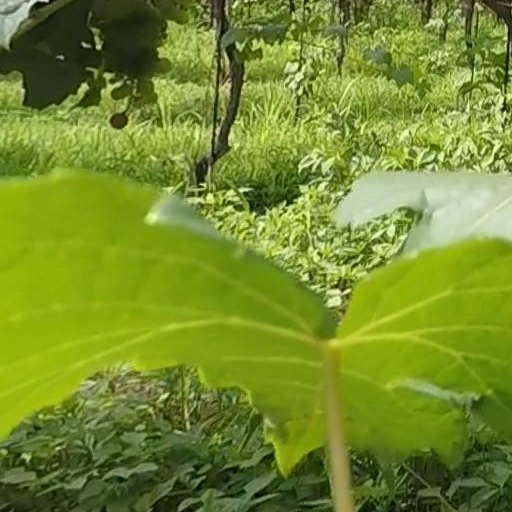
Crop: grape